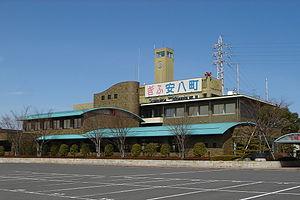
Anpachi est un bourg du district d'Anpachi, dans la préfecture de Gifu, au Japon.